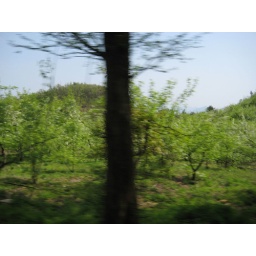
fruit trees in bloom from bus zhangjiajie 5